Khaled al-Hassan

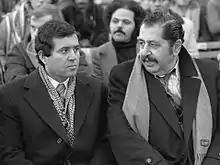
Mahmoud Rabbani and Khaled al-Hassan (1980)

Al-Hassan called for the election of a Palestinian provisional government capable of ending the PLO’s isolation after the First Intifada in 1991. He settled in Rabat, Morocco that year after being expelled, along with hundreds of thousands of other Palestinians, from Kuwait during the Gulf War, in which the PLO aligned itself with Saddam Hussein's Iraq.